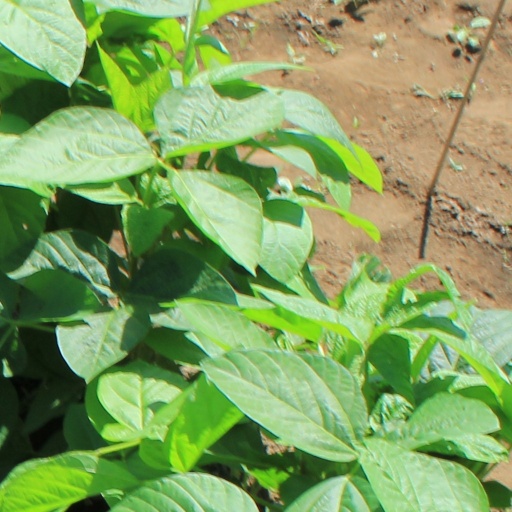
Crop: soybean